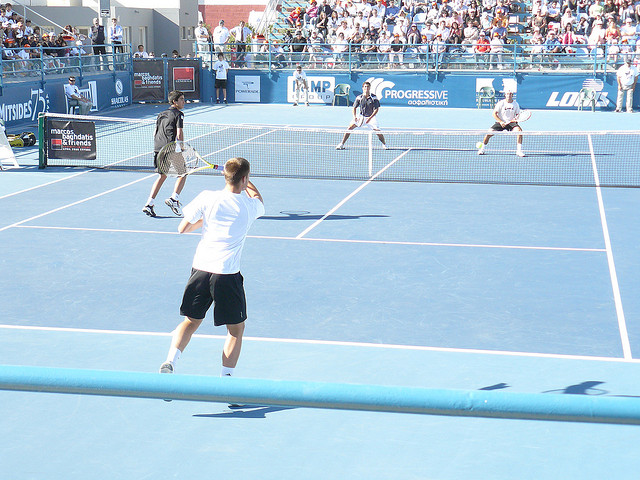
hai cặp vận động viên tennis nam đang thi đấu ở trên sân